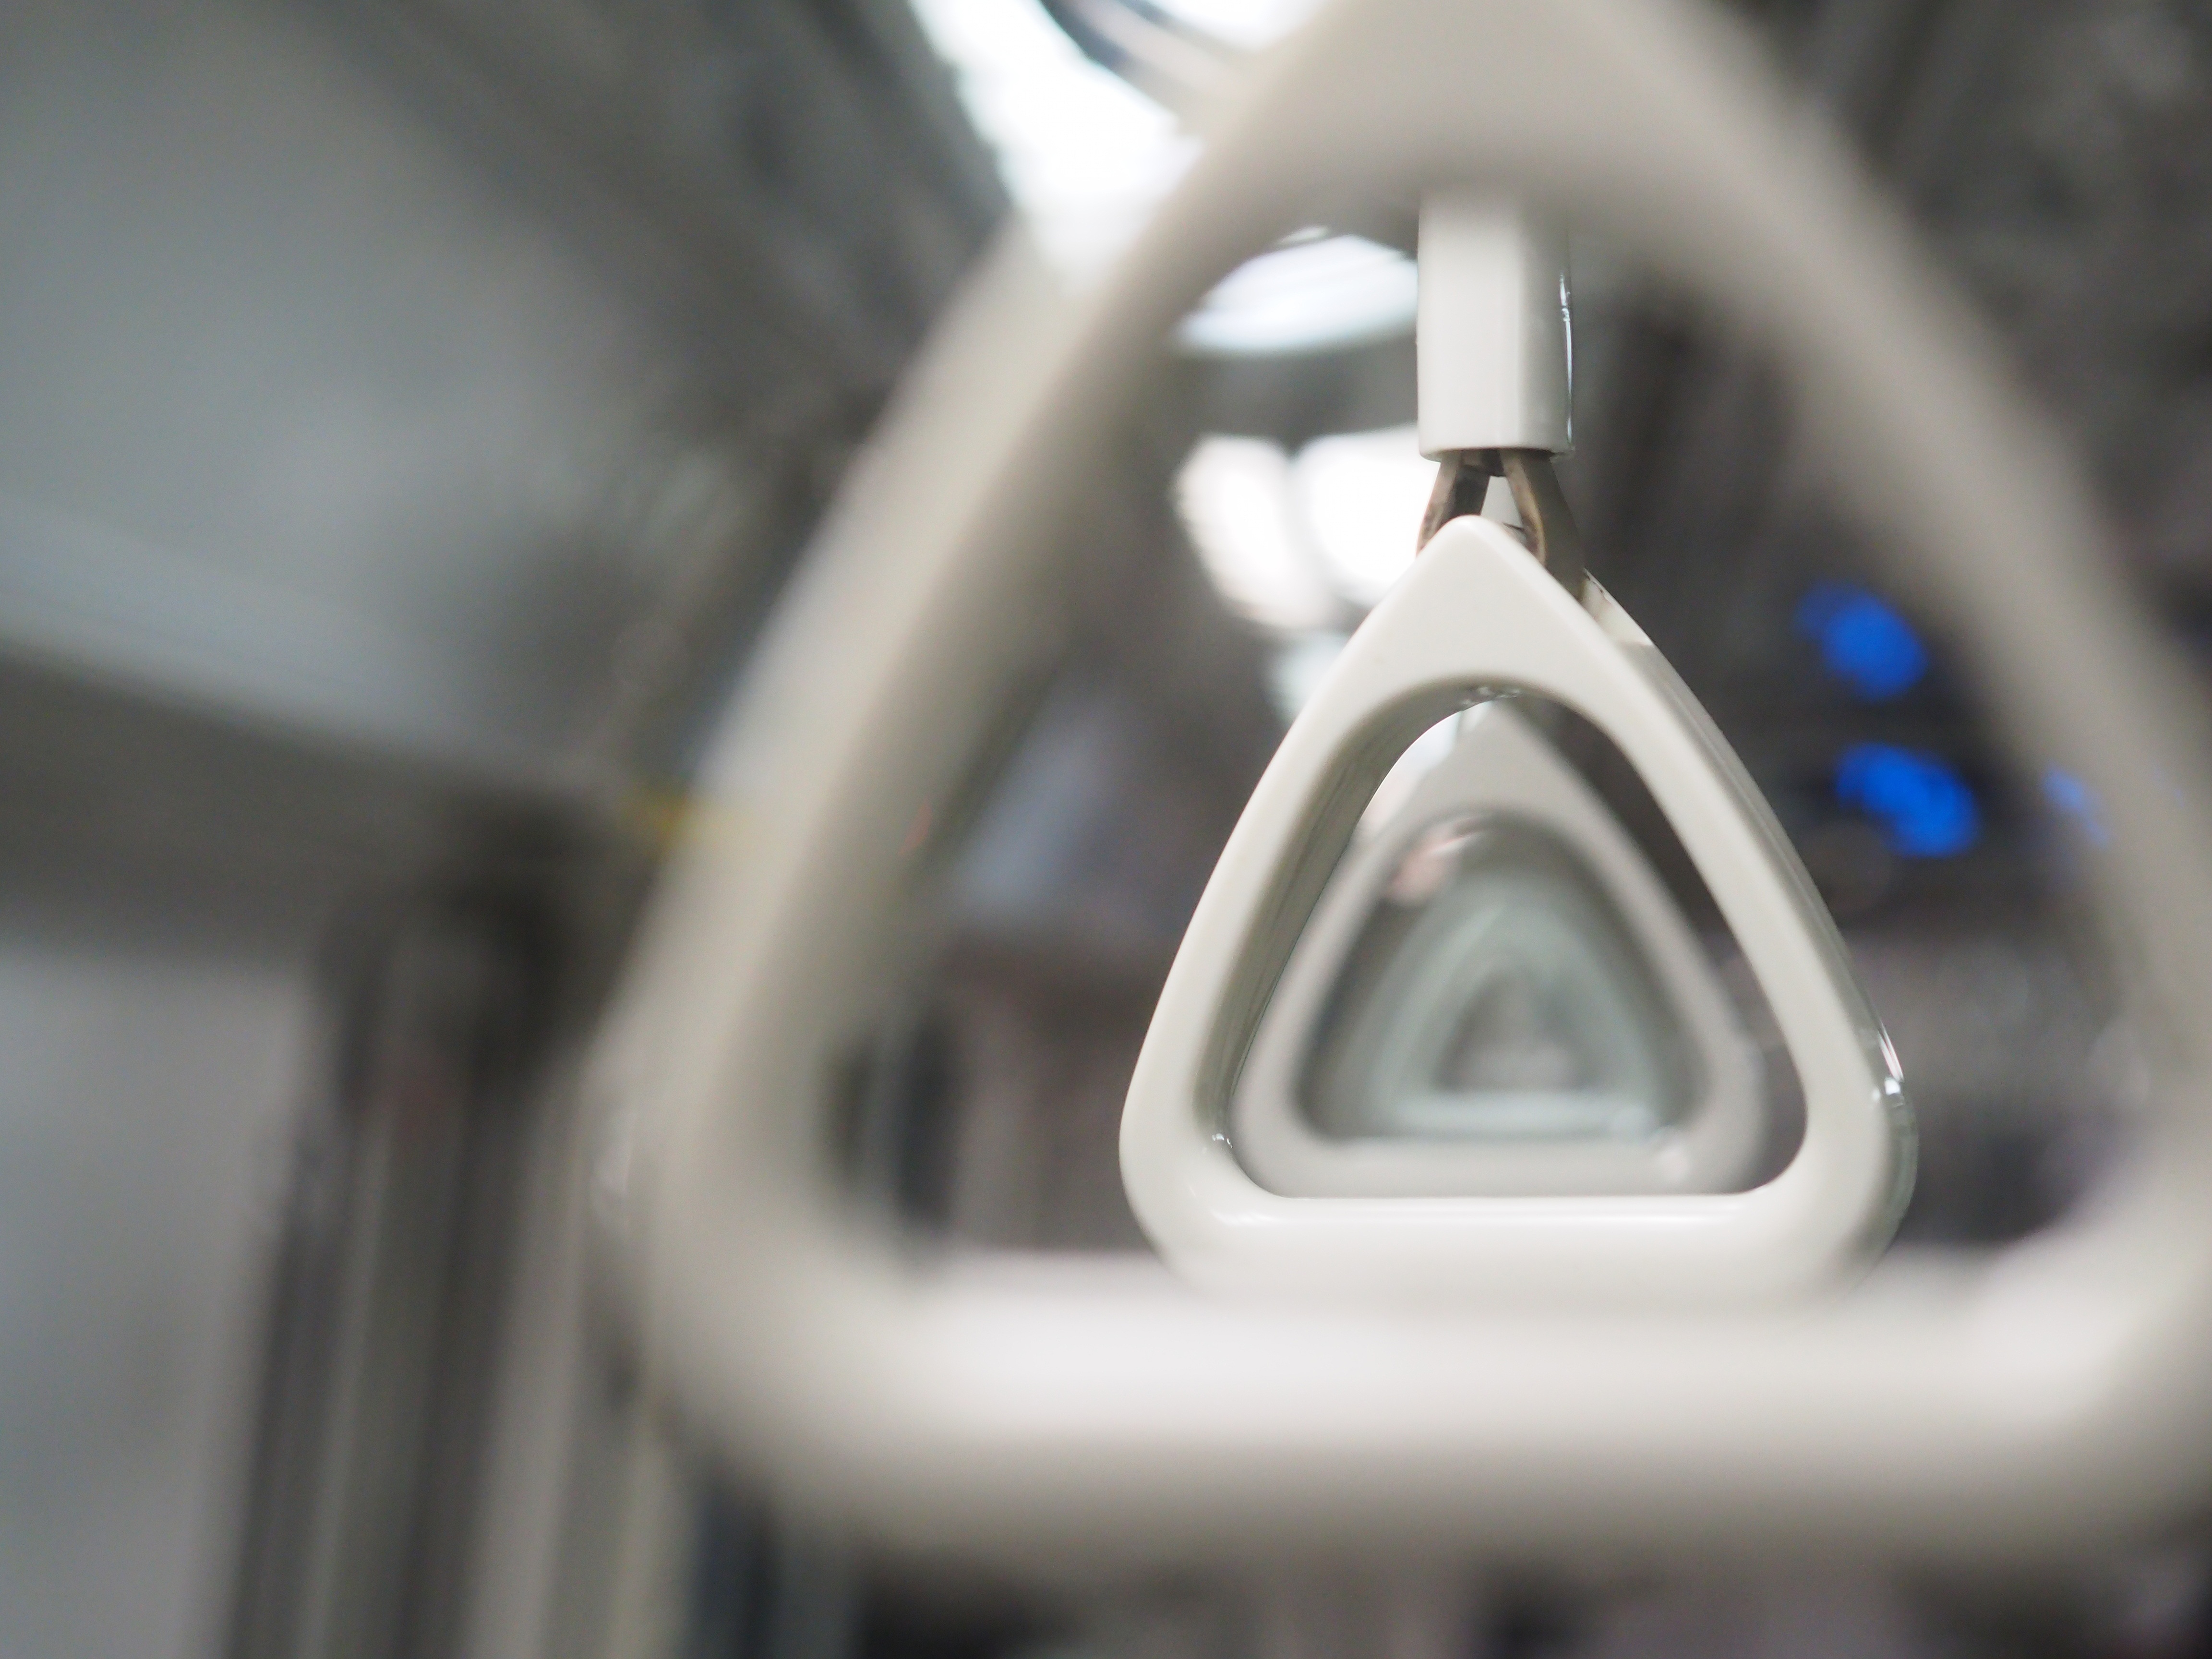
light, car, wheel, window, travel, subway, vehicle, steering wheel, handle, loop, stability, hand grip, the node, automotive exterior